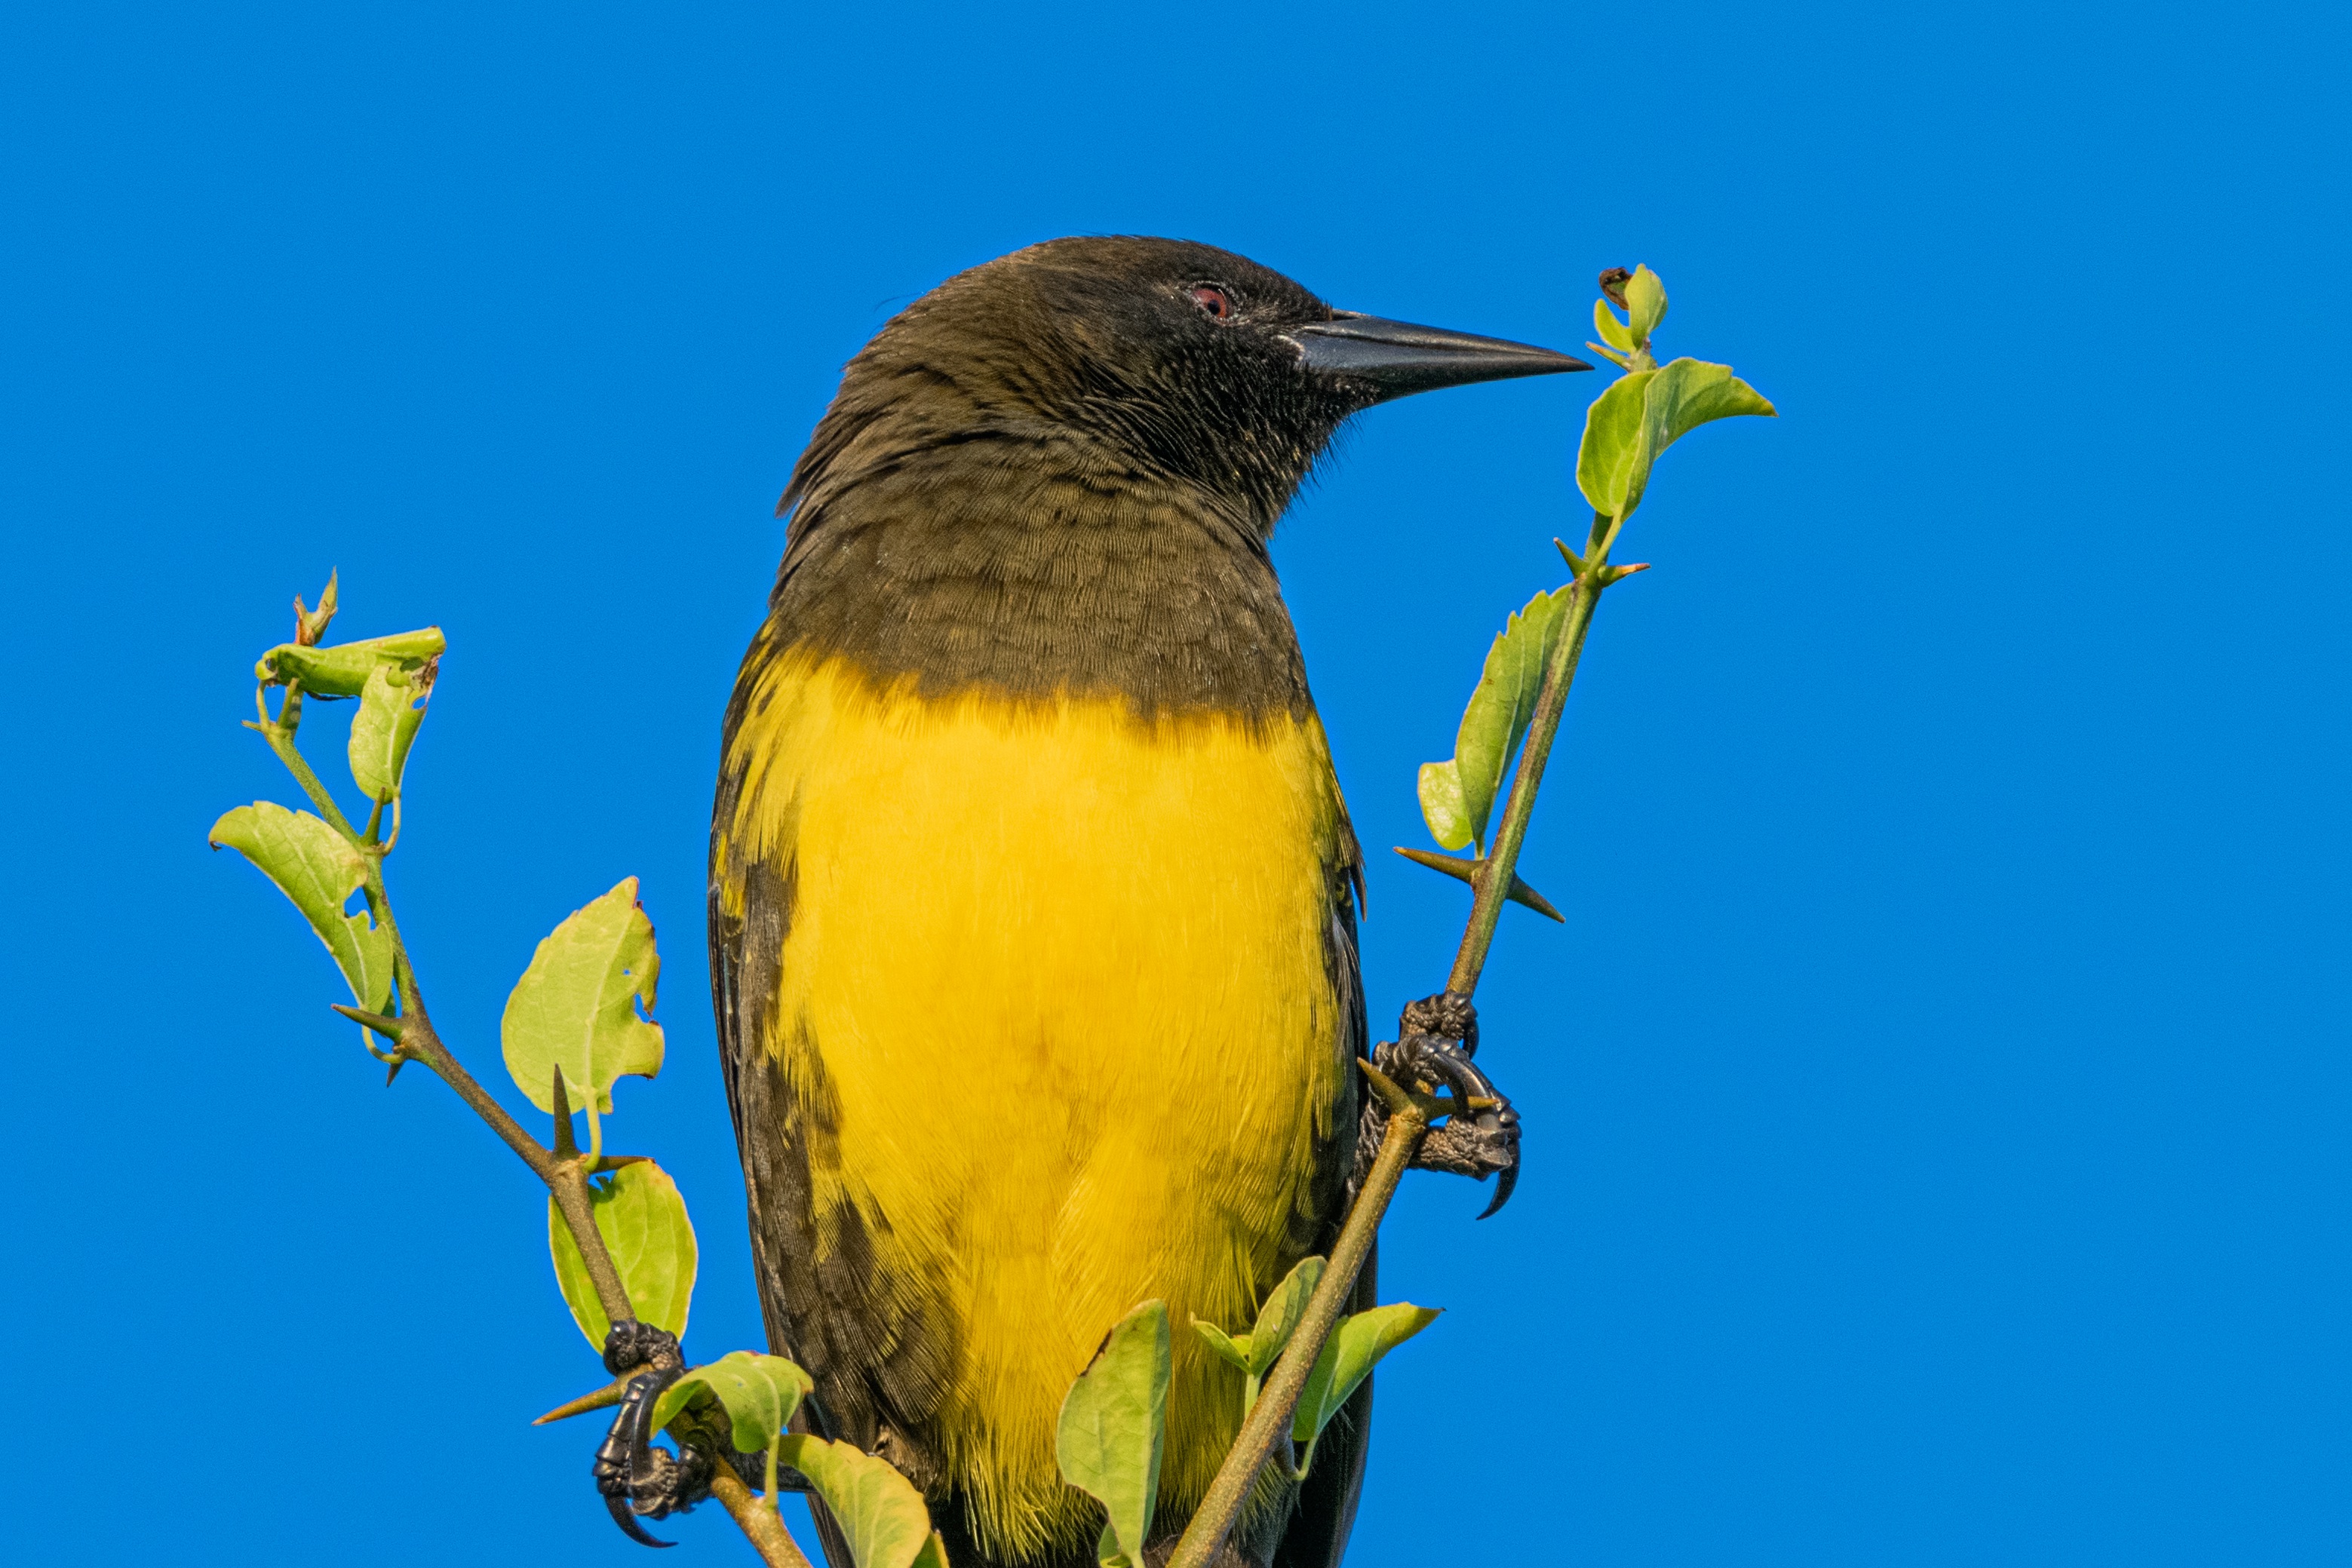
bird, sky, beak, feather, twig, songbird, wing, perching bird, wildlife, tail, old world oriole, electric blue, old world flycatcher, finch